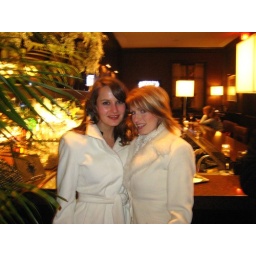
Pretty girls in white coats